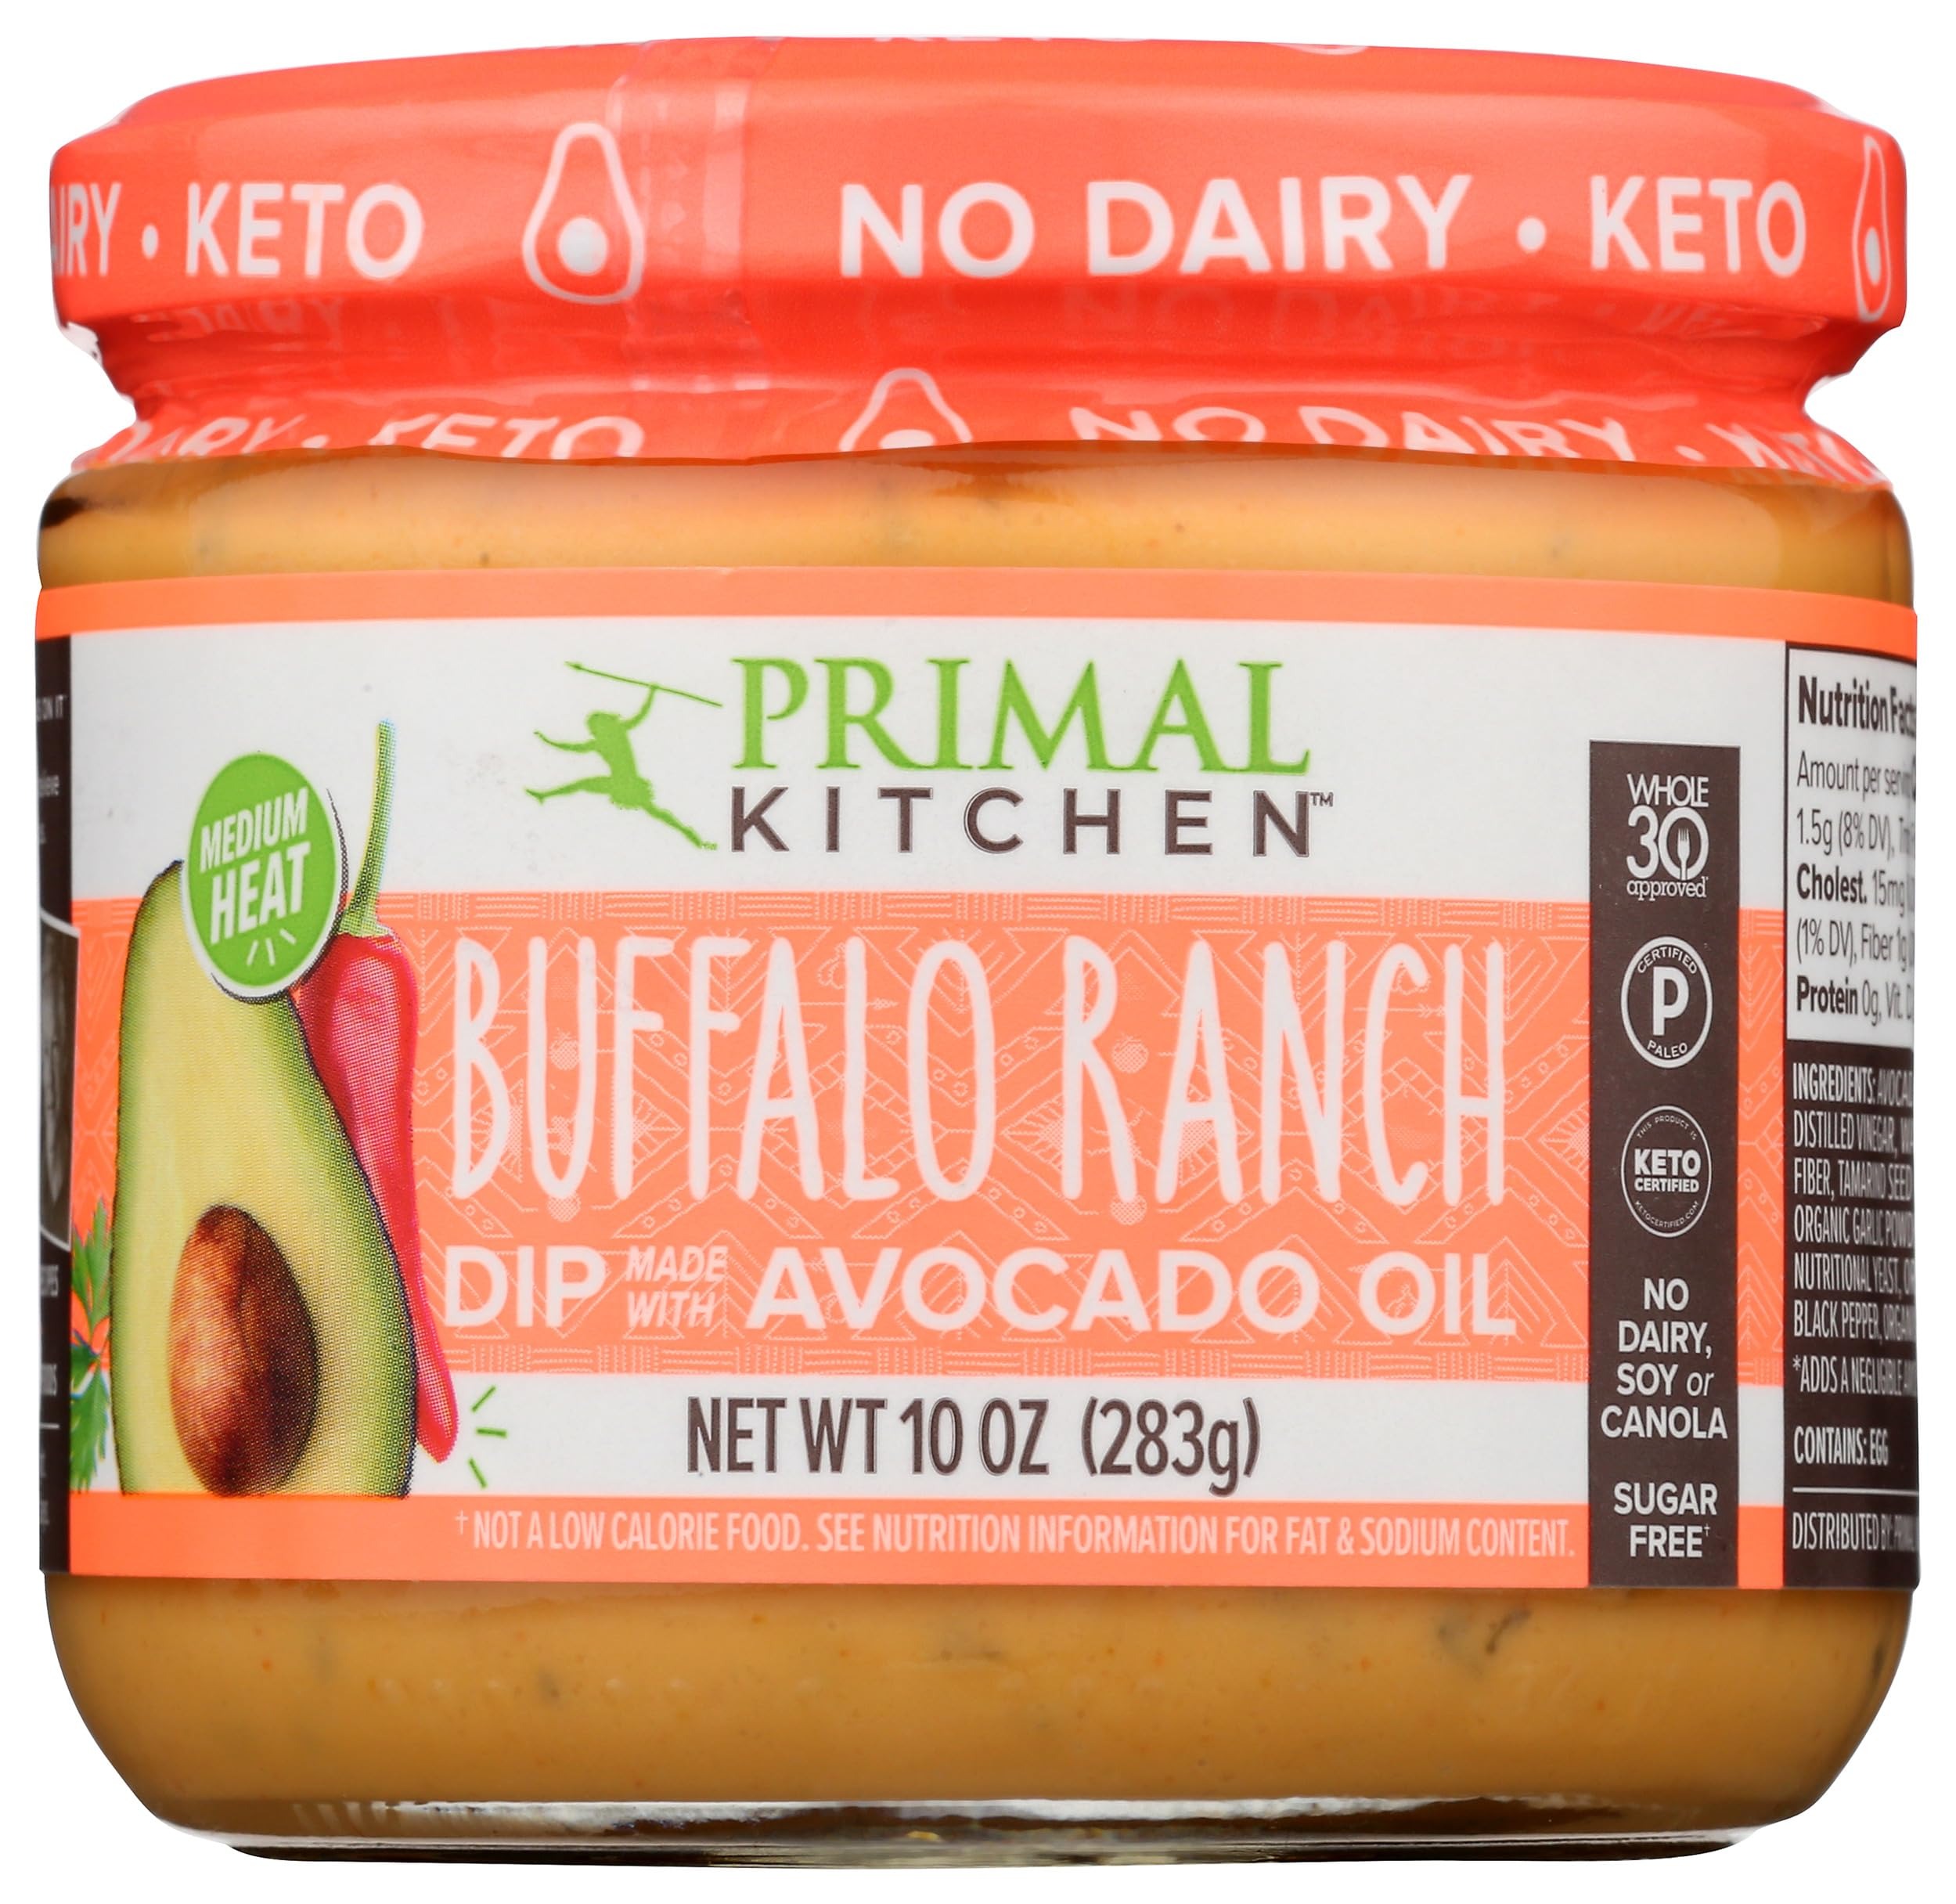
Item Name: PRIMAL KITCHEN Buffalo Ranch Dip, 10 OZ
Bullet Point 1: No hydrogenated fats or high fructose corn syrup allowed in any food
Bullet Point 2: No bleached or bromated flour
Product Description: Candy Snacks
Value: 10.0
Unit: Ounce

Price: 7.51